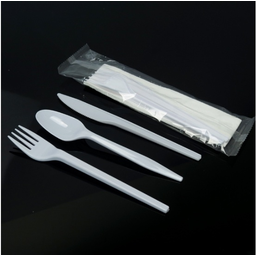
Label: plastic